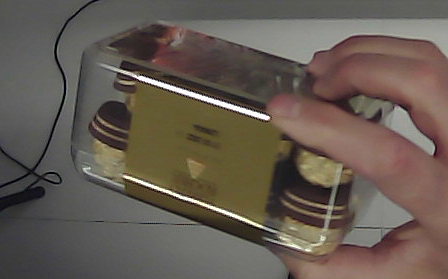
Product: rocher_chocolate